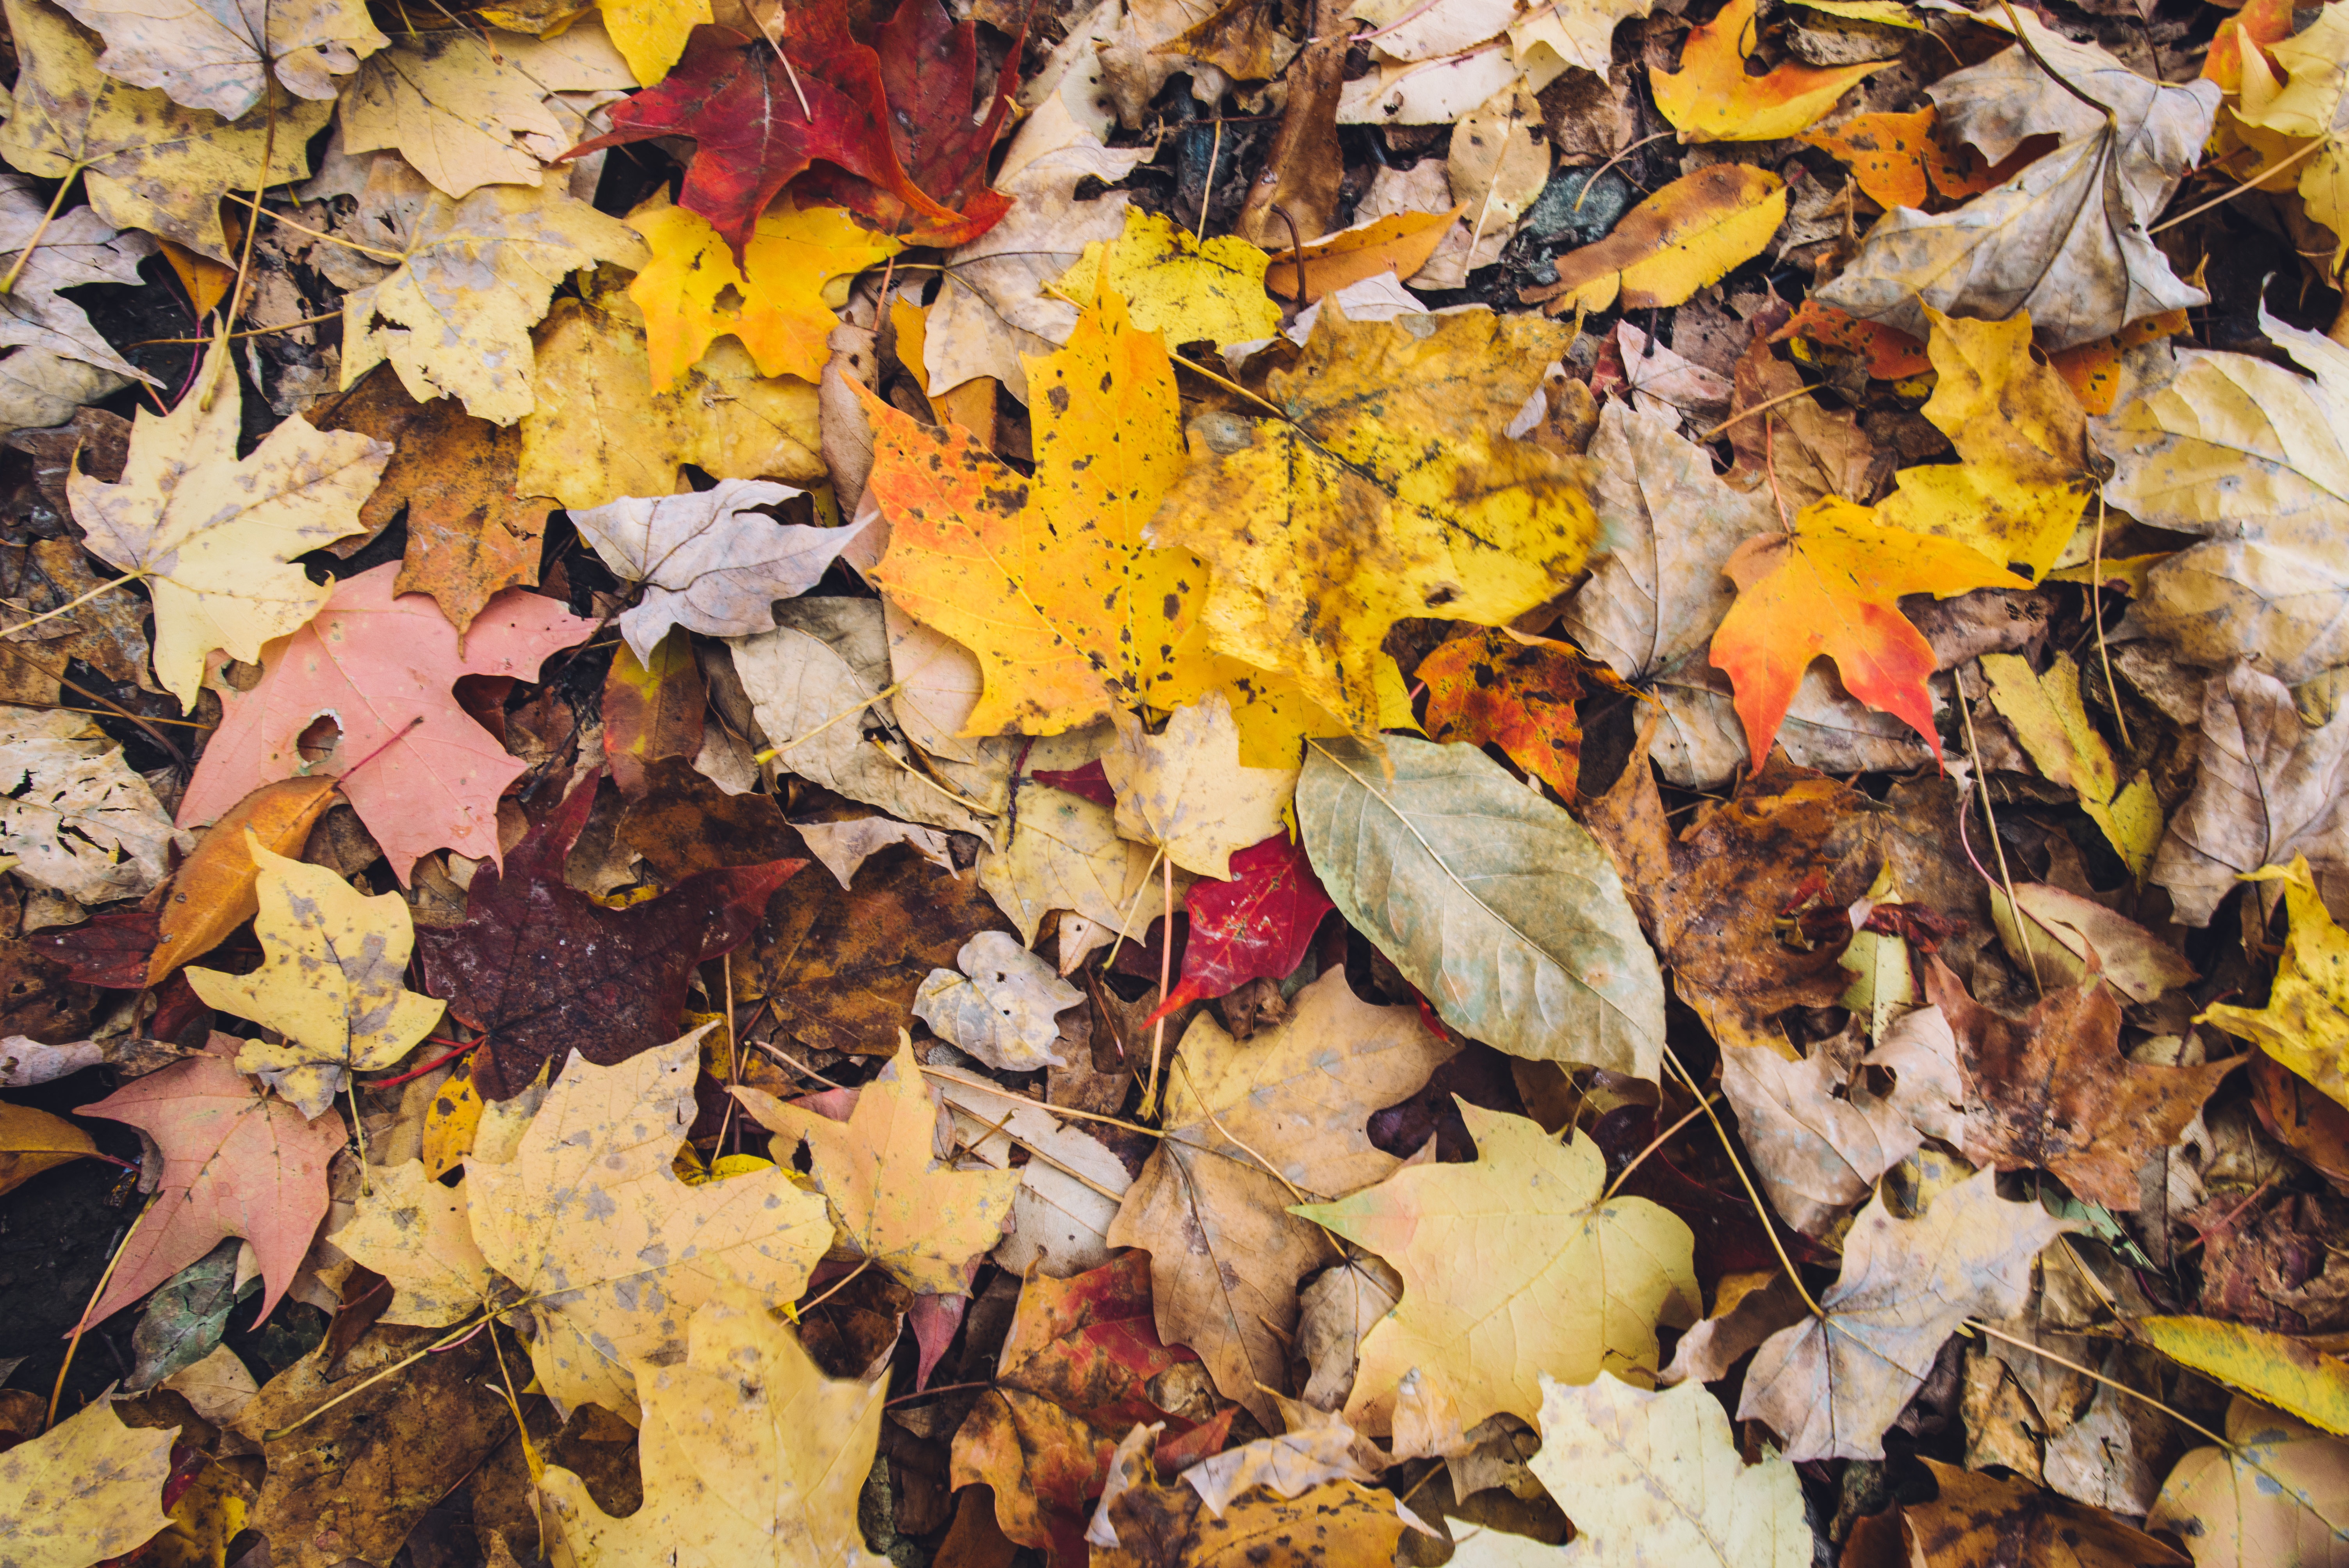
tree, branch, plant, leaf, flower, autumn, yellow, flora, season, deciduous, woody plant